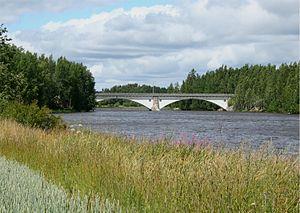
Ole Gripenberg est un architecte finlandais.